History of Key West

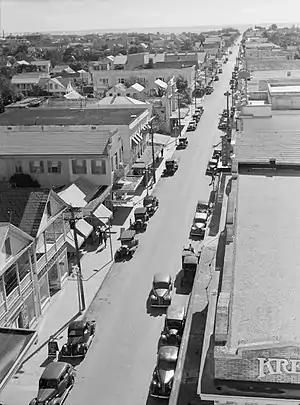
Duval Street

In 1823, Secretary Smith Thompson replaced Biddle with Commodore David Porter of the USS "Firefly""," the flagship of a five-ship squadron tasked with the disruption of British trade in the West Indies, and granted him control over Key West. With a large portion of wealthy merchant fleets operating through the island's ports, the waters of Key West became a significant point of interest for pirates to prey on shipping lanes; in order to combat the piracy, Porter organized the “Mosquito Fleet”: his command of 10 Chesapeake Bay schooners, five swift shallow-drafted vessels, and the steam-powered USS "Seagull". Key West's Naval base was established in 1823 (in what is now known as Mallory Square) to avert the theft of the island's merchant vessels. Porter, who ruled Key West under martial law as a military dictator, was delegated the assignment of counter-piracy and control over the island's slave trade. In 1831, Porter noted the strategic value of Key West's military outpost: